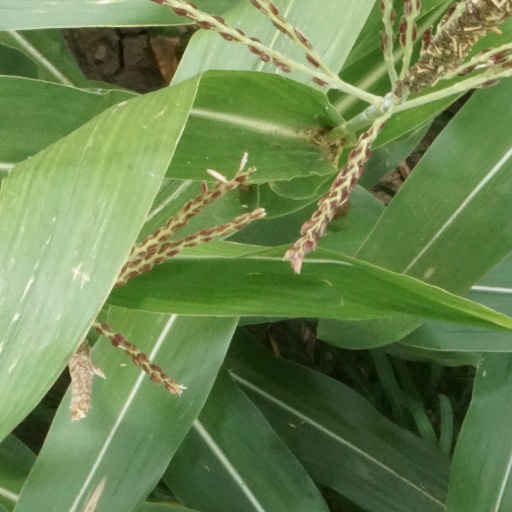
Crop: maize; corn